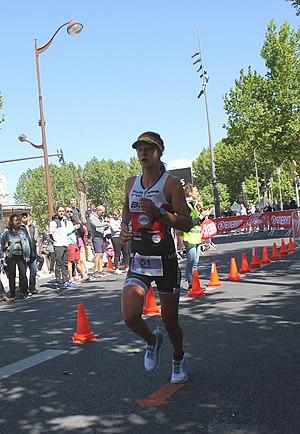
Emma Pallant IMPA 2019
Emma Pallant, née le 4 juin 1989 à Farnham en Angleterre, est une triathlète et duathlète britannique, double championne du monde de duathlon et vainqueur sur triathlon Ironman 70.3.